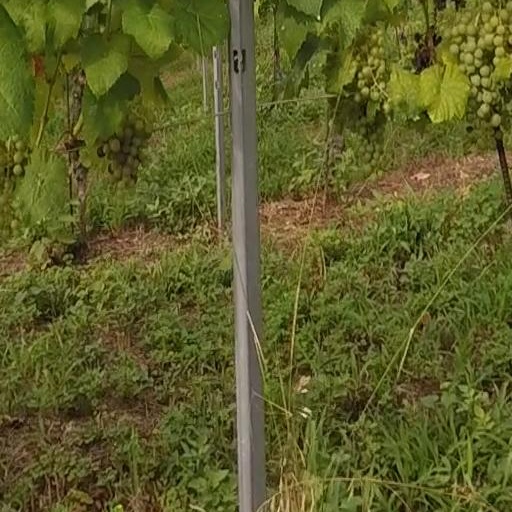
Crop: grape